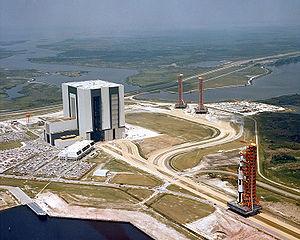
Saturn V est un lanceur spatial géant développé dans les années 1960 par l'agence spatiale américaine, la NASA, pour le programme lunaire Apollo. Utilisé entre 1967 et 1973, il a placé en orbite terrestre, sans aucun échec, les vaisseaux qui ont déposé les astronautes américains sur le sol lunaire. Cette énorme fusée d'un peu plus de 3 000 tonnes, est capable de placer jusqu'à 140 tonnes en orbite basse terrestre pour les dernières missions Apollo. Elle est développée dans le contexte de la course à l’espace opposant Américains et Soviétiques dans les années 1960. Ces circonstances permettent aux États-Unis de mobiliser des moyens financiers et humains exceptionnels pour permettre sa mise au point. La fin prématurée du programme Apollo et les restrictions budgétaires entraînent l'arrêt de la chaîne de fabrication de ce lanceur particulièrement couteux. Après un dernier vol pour mettre en orbite la station spatiale Skylab, la NASA décide de développer un lanceur réutilisable, la navette spatiale américaine, en espérant abaisser sensiblement les coûts très élevés de mise en orbite.
Le complexe de lancement 39 ou LC-39 est un ensemble d'installations de la NASA utilisé pour assembler et lancer les engins spatiaux les plus emblématiques du programme spatial de l'agence spatiale américaine : la fusée Saturn V, la navette spatiale américaine. Prévu pour accueillir les futurs lanceurs lourds Ares du programme Constellation, la base de lancement se retrouve désaffectée à la suite de l'arrêt de ce programme en 2010 et celui de la navette spatiale en 2011. En 2016, le complexe de lancement est en cours de réaménagement pour accueillir trois nouvelles familles de lanceur : le lanceur lourd Space Launch System de la NASA sur l'ensemble, le lanceur lourd Falcon Heavy de la société SpaceX et des petits lanceurs à déterminer sur le complexe 39C. Le complexe fait partie du Centre spatial Kennedy et est situé à Merritt Island en Floride.
Une base de lancement, un cosmodrome, un spatioport ou encore un port spatial est, dans le domaine de l’astronautique, un ensemble d'installations destinées à permettre la préparation, le lancement et le suivi des premières phases de vol d’un lanceur. Il comporte un ou plusieurs ensembles de lancement, des moyens logistiques et des installations, et permet la mise en œuvre des mesures de sauvegarde. Il peut également inclure des installations destinées à la fabrication du lanceur comme au Centre spatial guyanais ou sa remise en condition comme au Centre spatial Kennedy.
Le programme Apollo est le programme spatial de la NASA mené durant la période 1961 – 1972, qui a permis aux États-Unis d'envoyer pour la première fois des hommes sur la Lune. Il est lancé par le président John F. Kennedy le 25 mai 1961, essentiellement pour reconquérir le prestige américain mis à mal par les succès de l'astronautique soviétique, à une époque où la guerre froide entre les deux superpuissances battait son plein.
Saturn est une famille de lanceurs américains développée par la NASA dans les années 1960 pour le programme Apollo. Elle comprend le lanceur Saturn V développé pour permettre le lancement de l'expédition lunaire et capable de placer 110 tonnes en orbite basse et les fusées Saturn I et Saturn IB qui ont permis la mise au point par étapes de la fusée géante.